Watchtower of Arrebatacapas

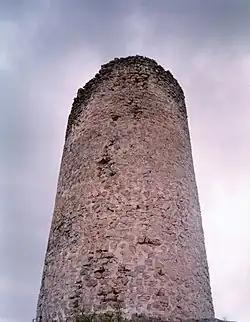

The Watchtower of Arrebatacapas (Spanish: "Atalaya de Arrebatacapas") is a watchtower located in Torrelaguna, Spain. It was declared "Bien de Interés Cultural" in 1983.